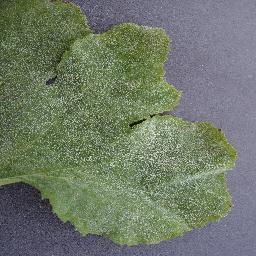
Label: Squash___Powdery_mildew